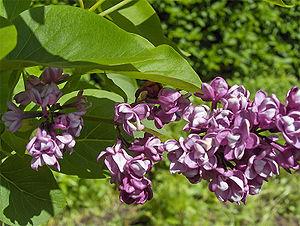
Le Lilas commun ou lilas français est un arbuste ornemental de la famille des Oleaceae originaire de la péninsule des Balkans, où il pousse sur les collines rocheuses.